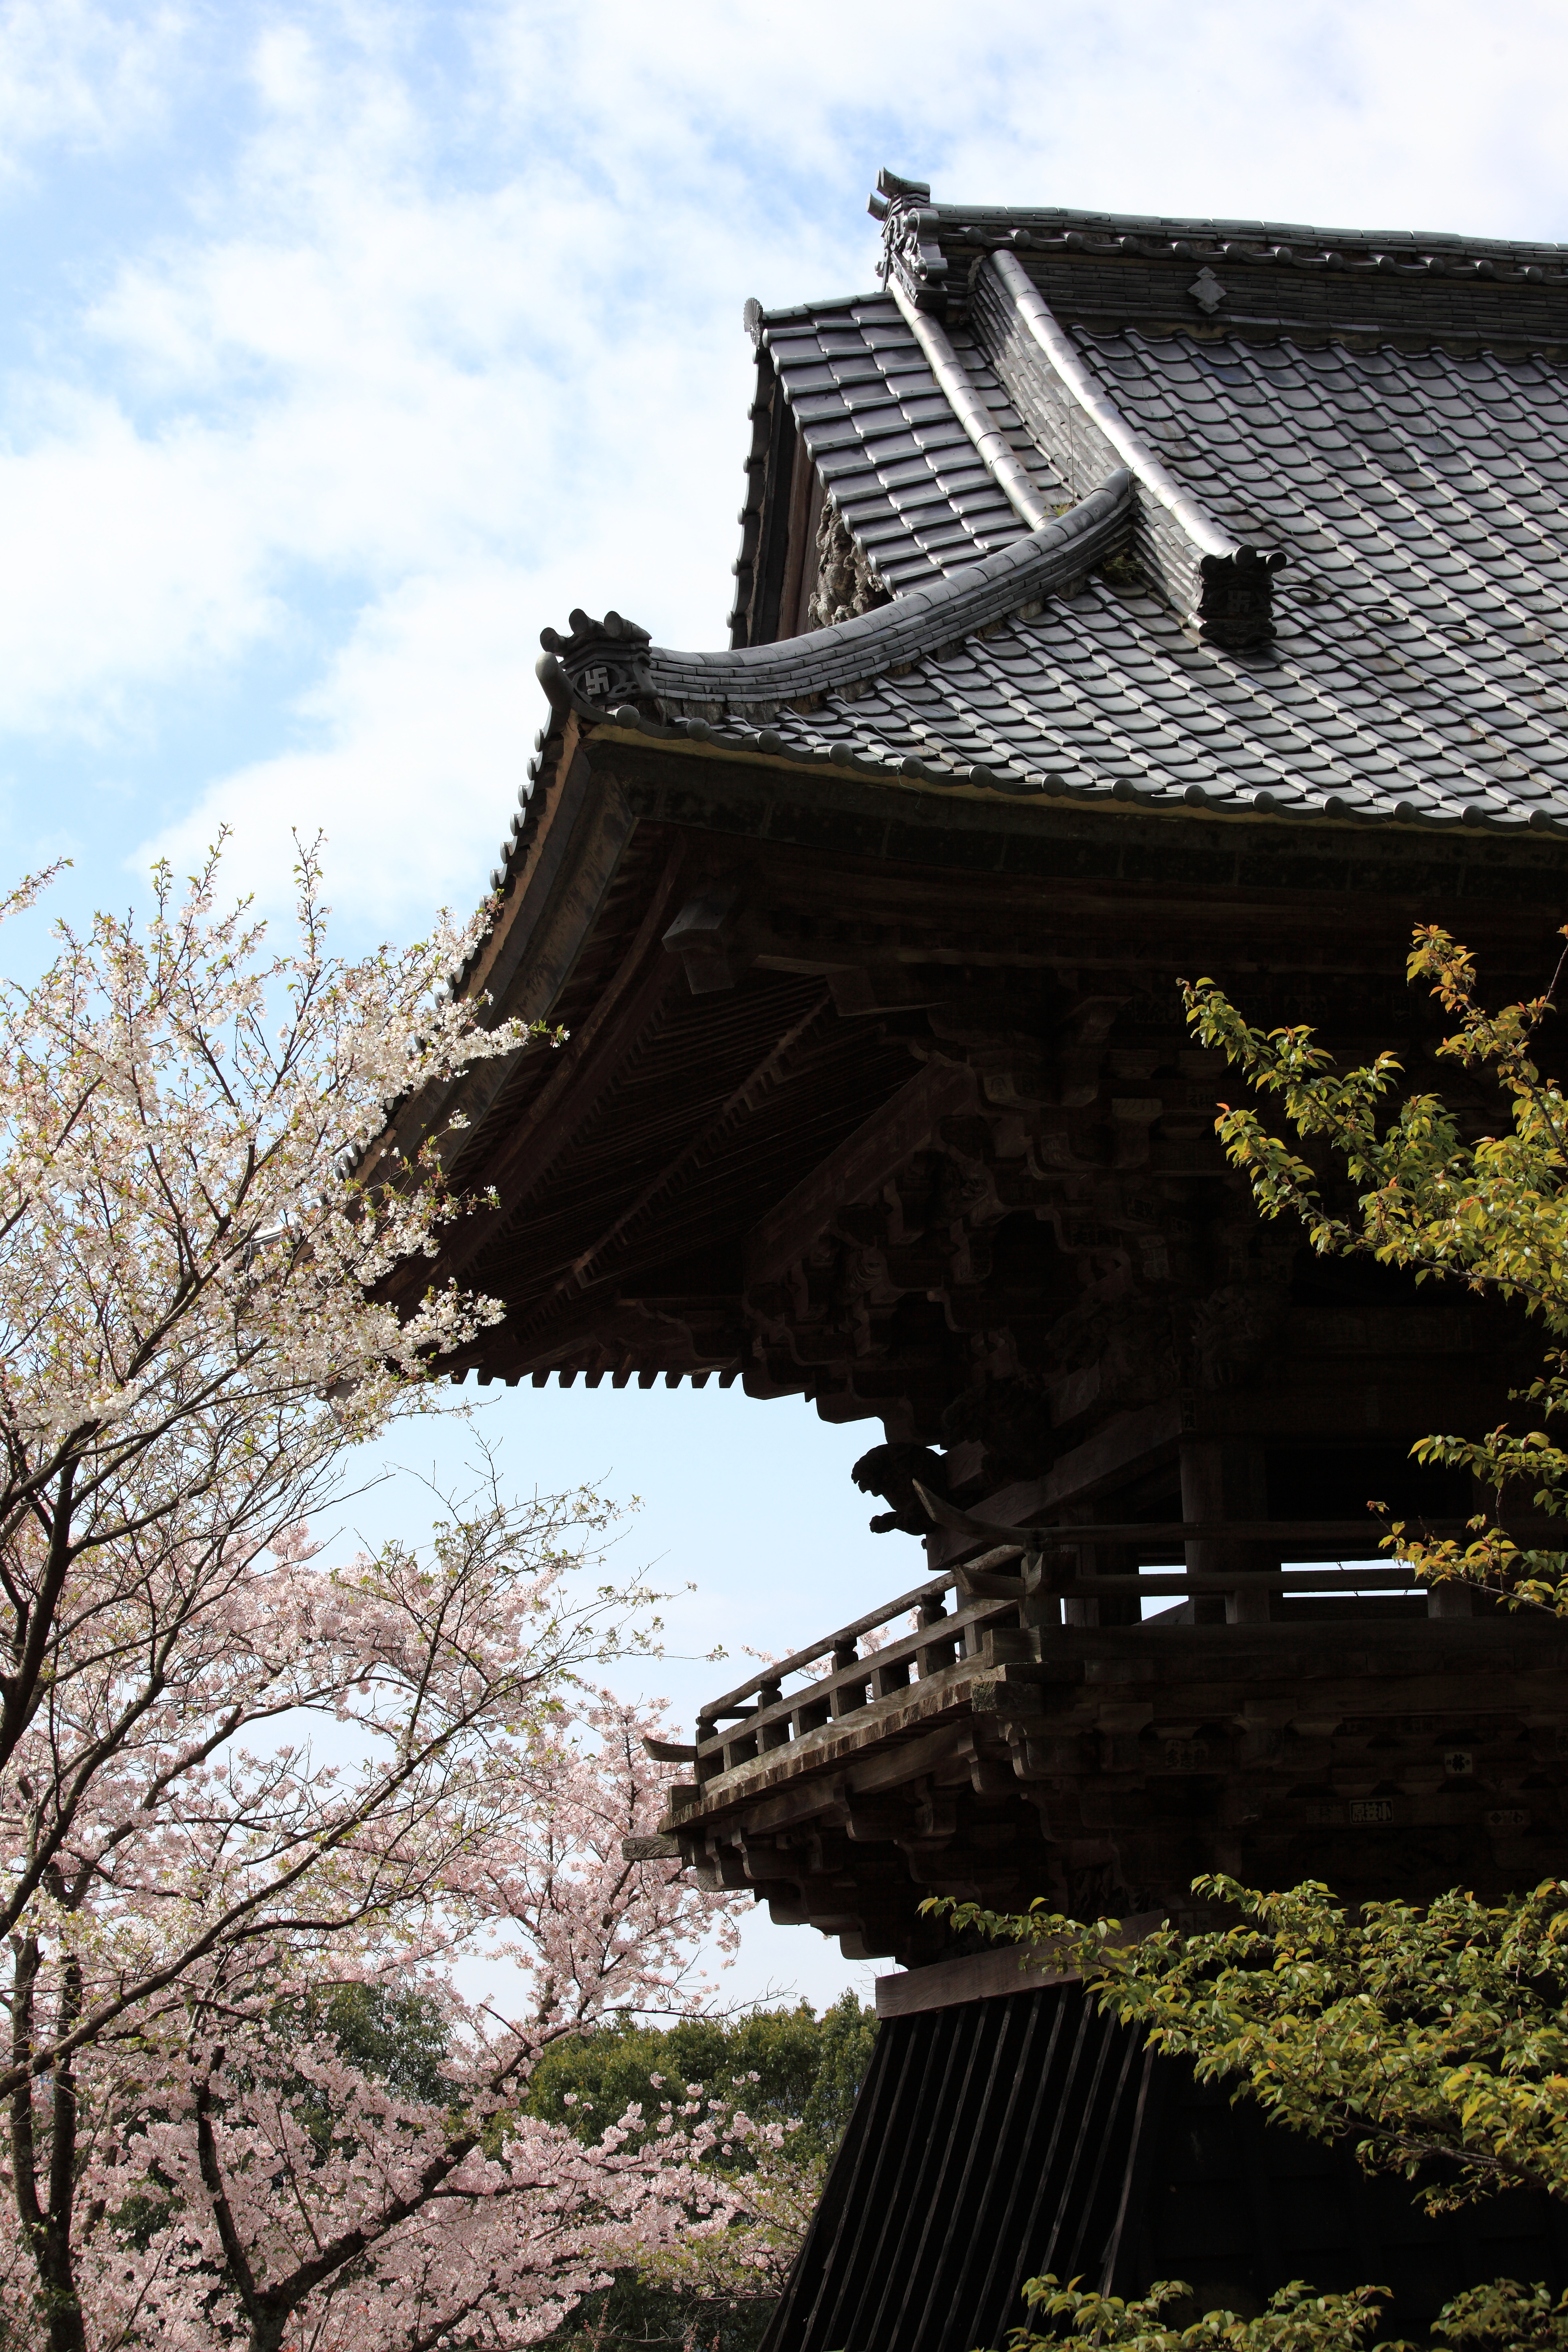
tree, architecture, plant, flower, building, spring, high, tower, autumn, castle, season, religious, japanese, shrine, 5d, style, hires, markii, traditional, hi, res, resolution, ibaraki, sakuragawa, amabikikannon